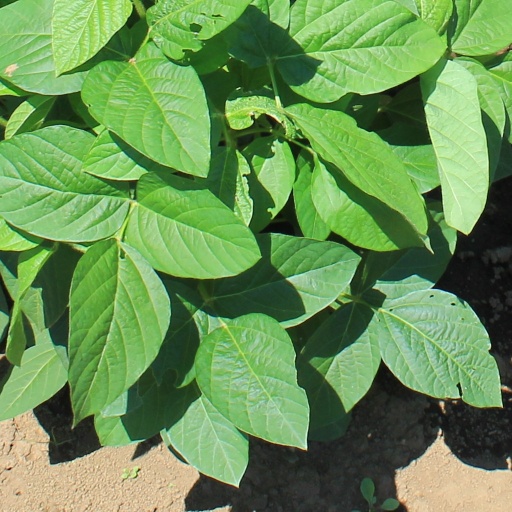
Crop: soybean